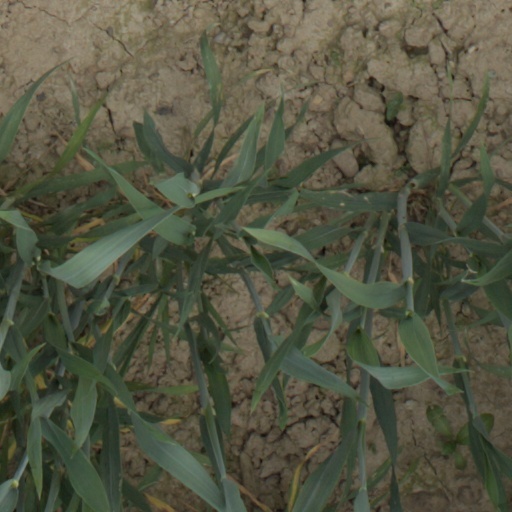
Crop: wheat